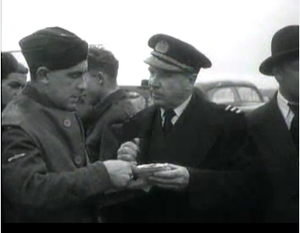
Flyulykken i Kastrup 1947 / Omkomne
Flyulykken i Kastrup 1947 var en flyulykke, der fandt sted den 26. januar 1947 kl. 15:35 i Københavns Lufthavn, Kastrup, da en Douglas DC-3C fra KLM Royal Dutch Airlines styrtede ned umiddelbart efter starten efter en mellemlanding på vej fra Amsterdam til Stockholm. Alle 22 ombord omkom, blandt dem den svenske arveprins Gustaf Adolf, den nuværende kong Carl XVI Gustafs far.